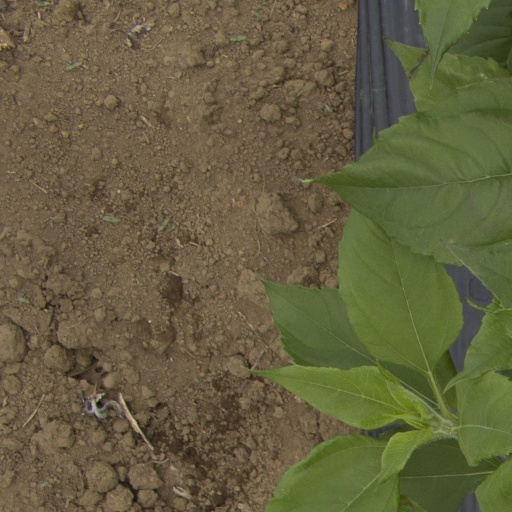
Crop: Jerusalem artichoke